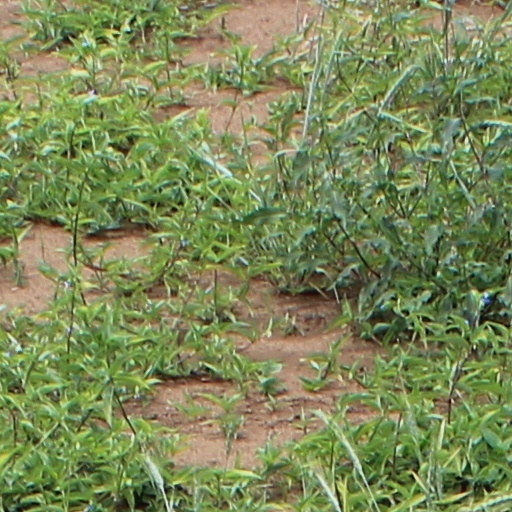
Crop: wheat